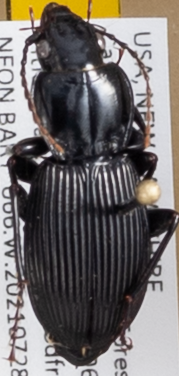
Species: Pterostichus coracinus
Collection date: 2021-07-28
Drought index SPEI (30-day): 1.184
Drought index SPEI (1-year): -1.034
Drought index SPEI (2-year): -0.62